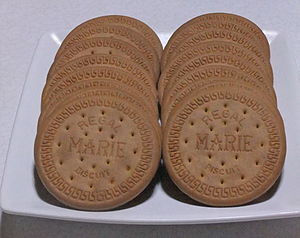
Mariekiks
Mariekiks fra Indonesien.
Mariekiks er en rund kiks med lys, gyldenbrun overflade. Kiksens navn er som regel præget ind på oversiden og kanterne er dekoreret med en bort. Kiksen består af hvedemel, sukker og vegetabilsk olie og har smag af vanilje. Den er populær i særligt Australien, Canada, Danmark, Norge, Sverige, Finland, Portugal, Spanien, Ukraine, Rusland, Mexico, Costa Rica, Dominikanske Republik, Venezuela, Brasilien, Uruguay, Mauritius, Japan, Nepal, Indien, Pakistan, Malaysia, Philippinerne, Indonesien, Sri Lanka, Sydafrika, Zimbabwe, Panama og Egypten. Den har en neutral smag og serveres ofte til børn, og kan spises som den er, med pålæg, dyppes i te, kaffe eller varm chokolade.